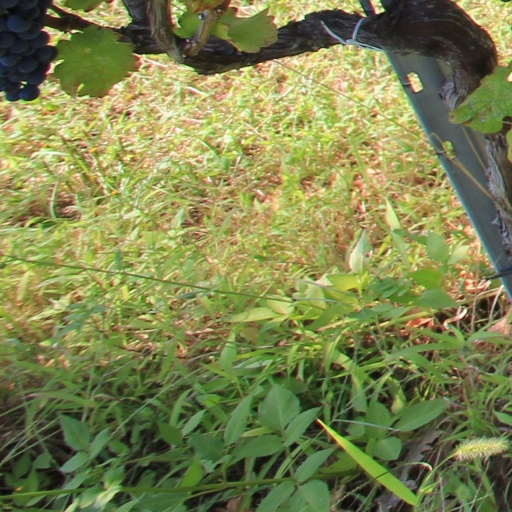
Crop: grape